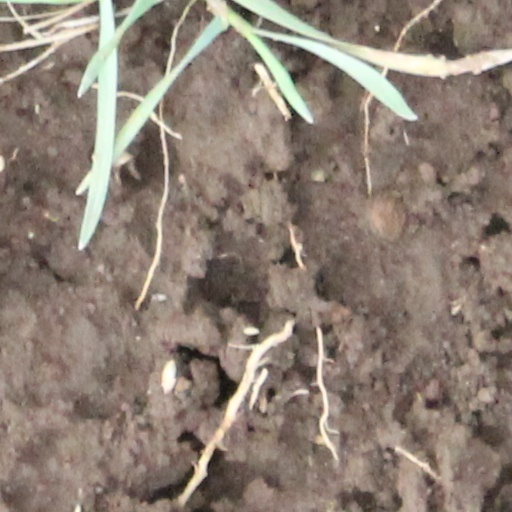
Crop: wheat